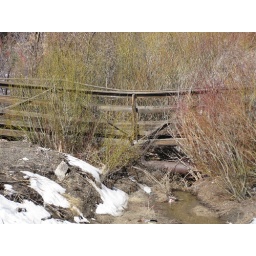
Troubled bridge over water